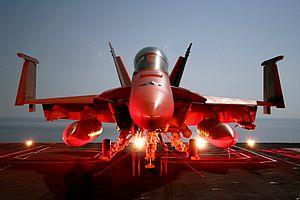
L'aile repliable est un type d'aile utilisé essentiellement sur les avions opérant à partir des porte-avions. Le gain de place permet d'une part d'en garer un plus grand nombre sur le pont et, d'autre part, facilite ou même seulement permet l'accès aux ascenseurs et aux hangars de dimensions réduites.
Depuis les débuts de l'aviation, de nombreuses configurations d'aile ont été imaginées pour assurer la sustentation des « plus lourds que l'air », expression utilisée dès les années 1860. Copiant parfois dans un premier temps celles des animaux volants, les ailes vont au début du XXᵉ siècle adopter les dispositions que l'on connait aujourd'hui.